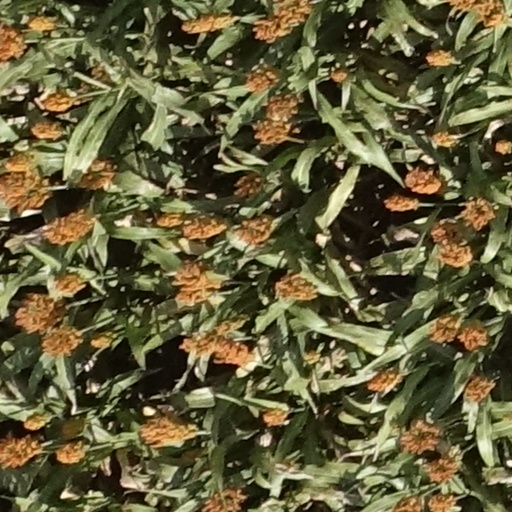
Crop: sorghum